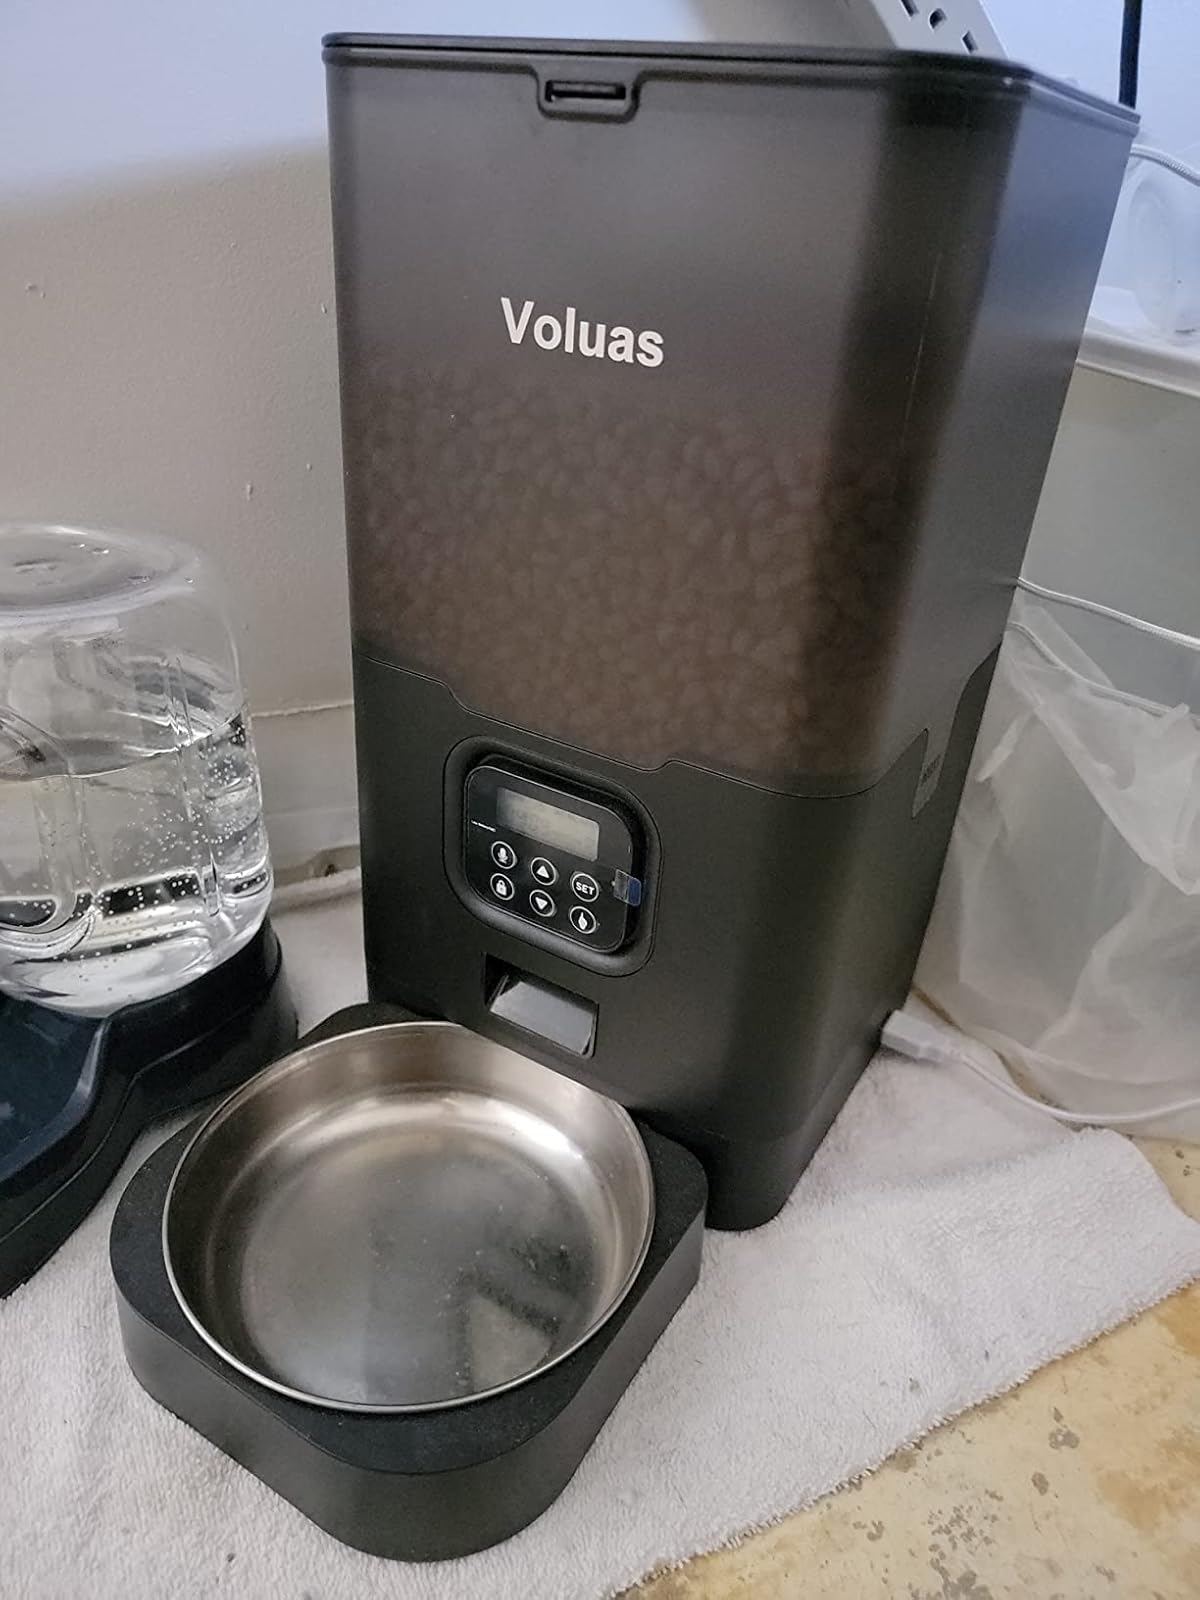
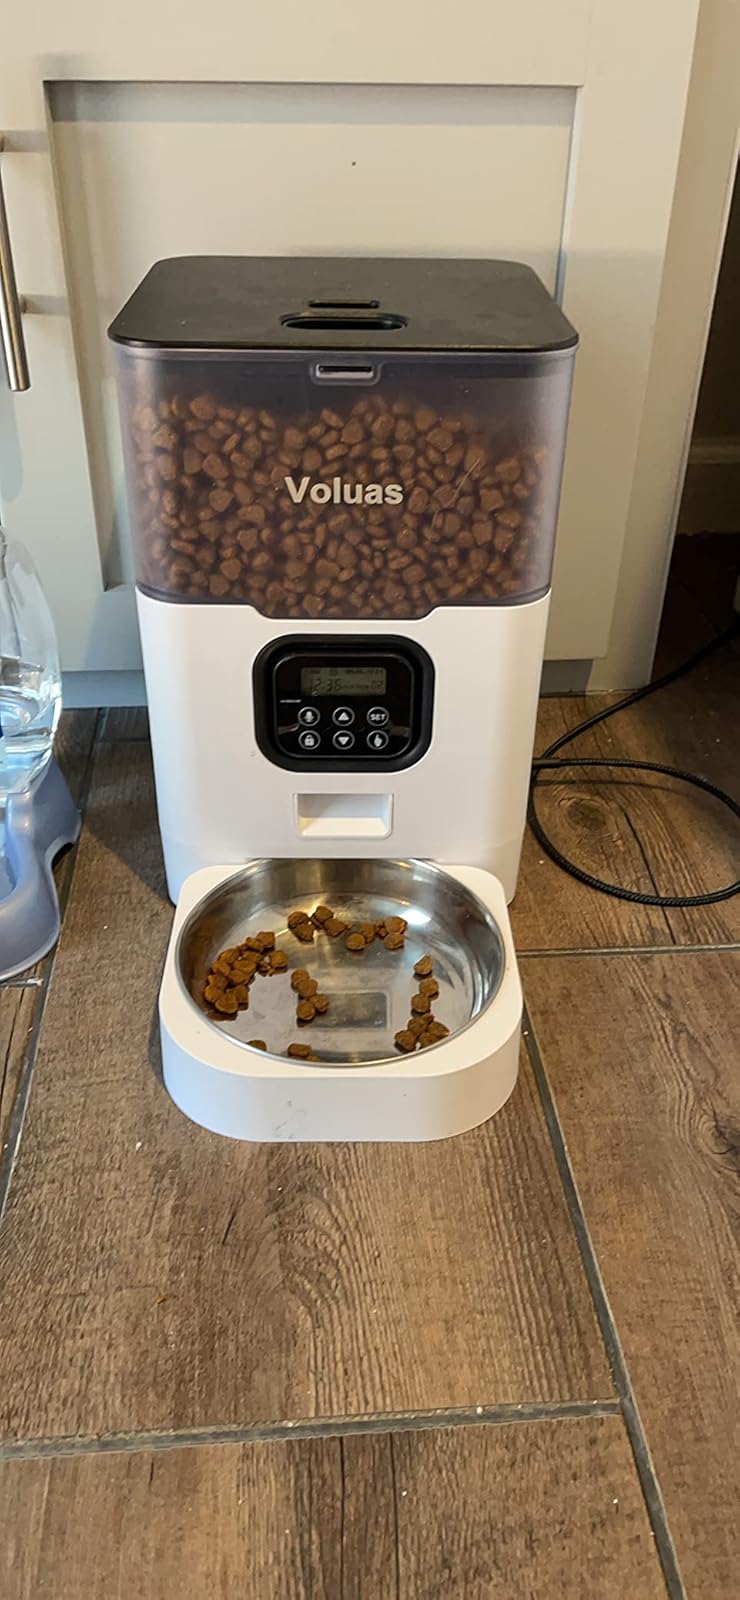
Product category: items_feeder
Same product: no